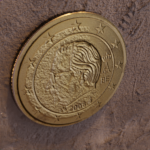
Coin value: 50cents
Country: be
Edition: 2008